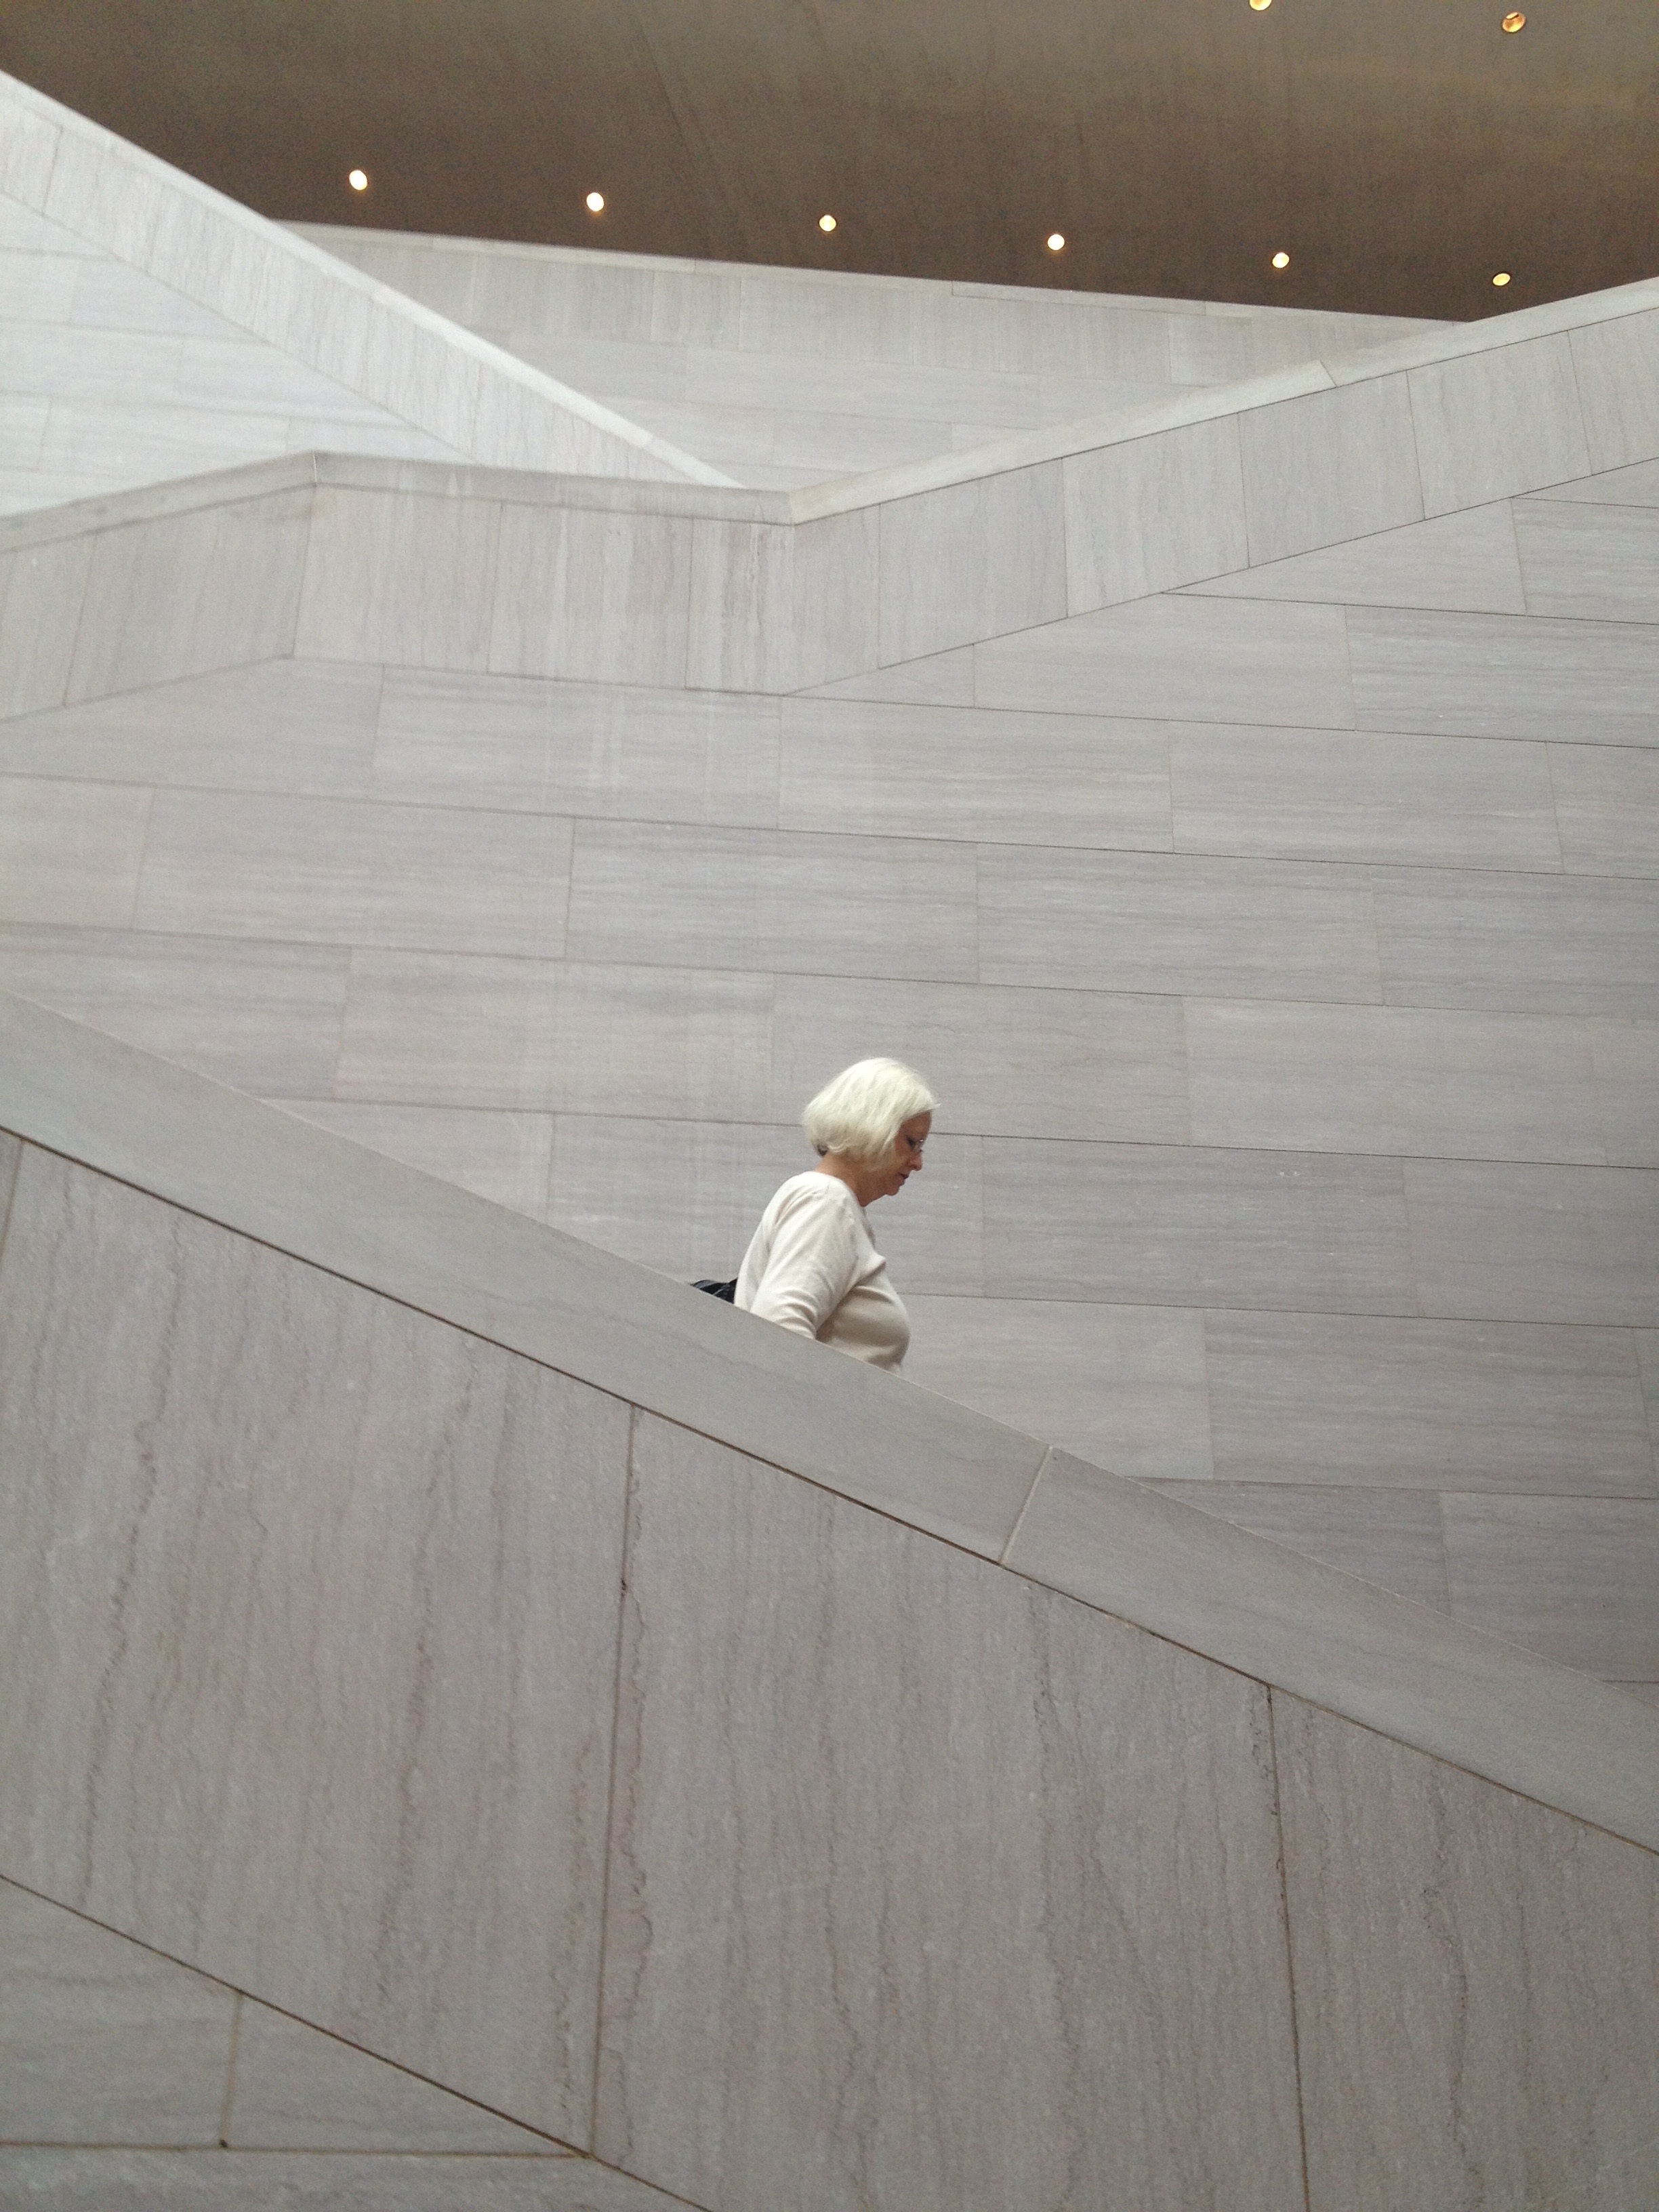
wood, white, floor, wall, ceiling, museum, tile, room, material, grandmother, interior design, hardwood, grandparents, flooring, plywood, wood flooring, laminate flooring